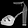
Label: Sandal